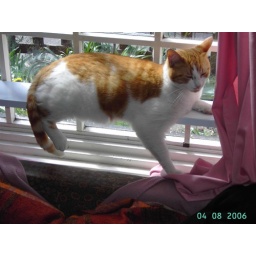
Spike on shelf in window 08-04-2006 PICT0035